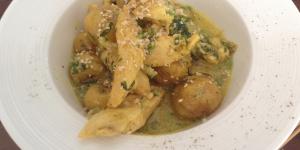
pollo al curry hindu original y sencillo